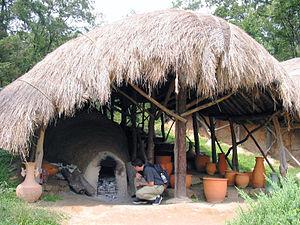
Le village historique de Yangdong est un village traditionnel de la dynastie Chosŏn. Le village est situé à Gangdong-myeon, à 16 km au nord de Gyeongju, dans la province de Gyeongsang du Nord au bord de la rivière Hyeongsan. Le mont Seolchang se trouve au nord du village. Le village a été désigné « matériel folklorique important N° 189 » par le gouvernement sud-coréen. Depuis 2010, il est inscrit sur la liste du patrimoine mondial de l'UNESCO en compagnie du village historique de Hahoe. La taille, le degré de préservation, les nombreux atouts culturels, le traditionalisme ainsi que la beauté naturelle du site contribuent à l'importance du village de Yangdong. C'est aussi un bel exemple du mode de vie yangban de l'aristocratie et des traditions néo-confucéennes.
La céramique coréenne apparait vers 10 000 avant notre ère, dans des cultures du Paléolithique ou opérant la transition entre Paléolithique supérieur et néolithisation. Il s'agit, ensuite, au Néolithique, de formes simples, aux légers reliefs qui facilitent la préhension. Bien avant la constitution des premiers royaumes, l'espace culturel coréen était en relation avec ses voisins et des similitudes dans les céramiques peuvent en témoigner dès cette époque lointaine.